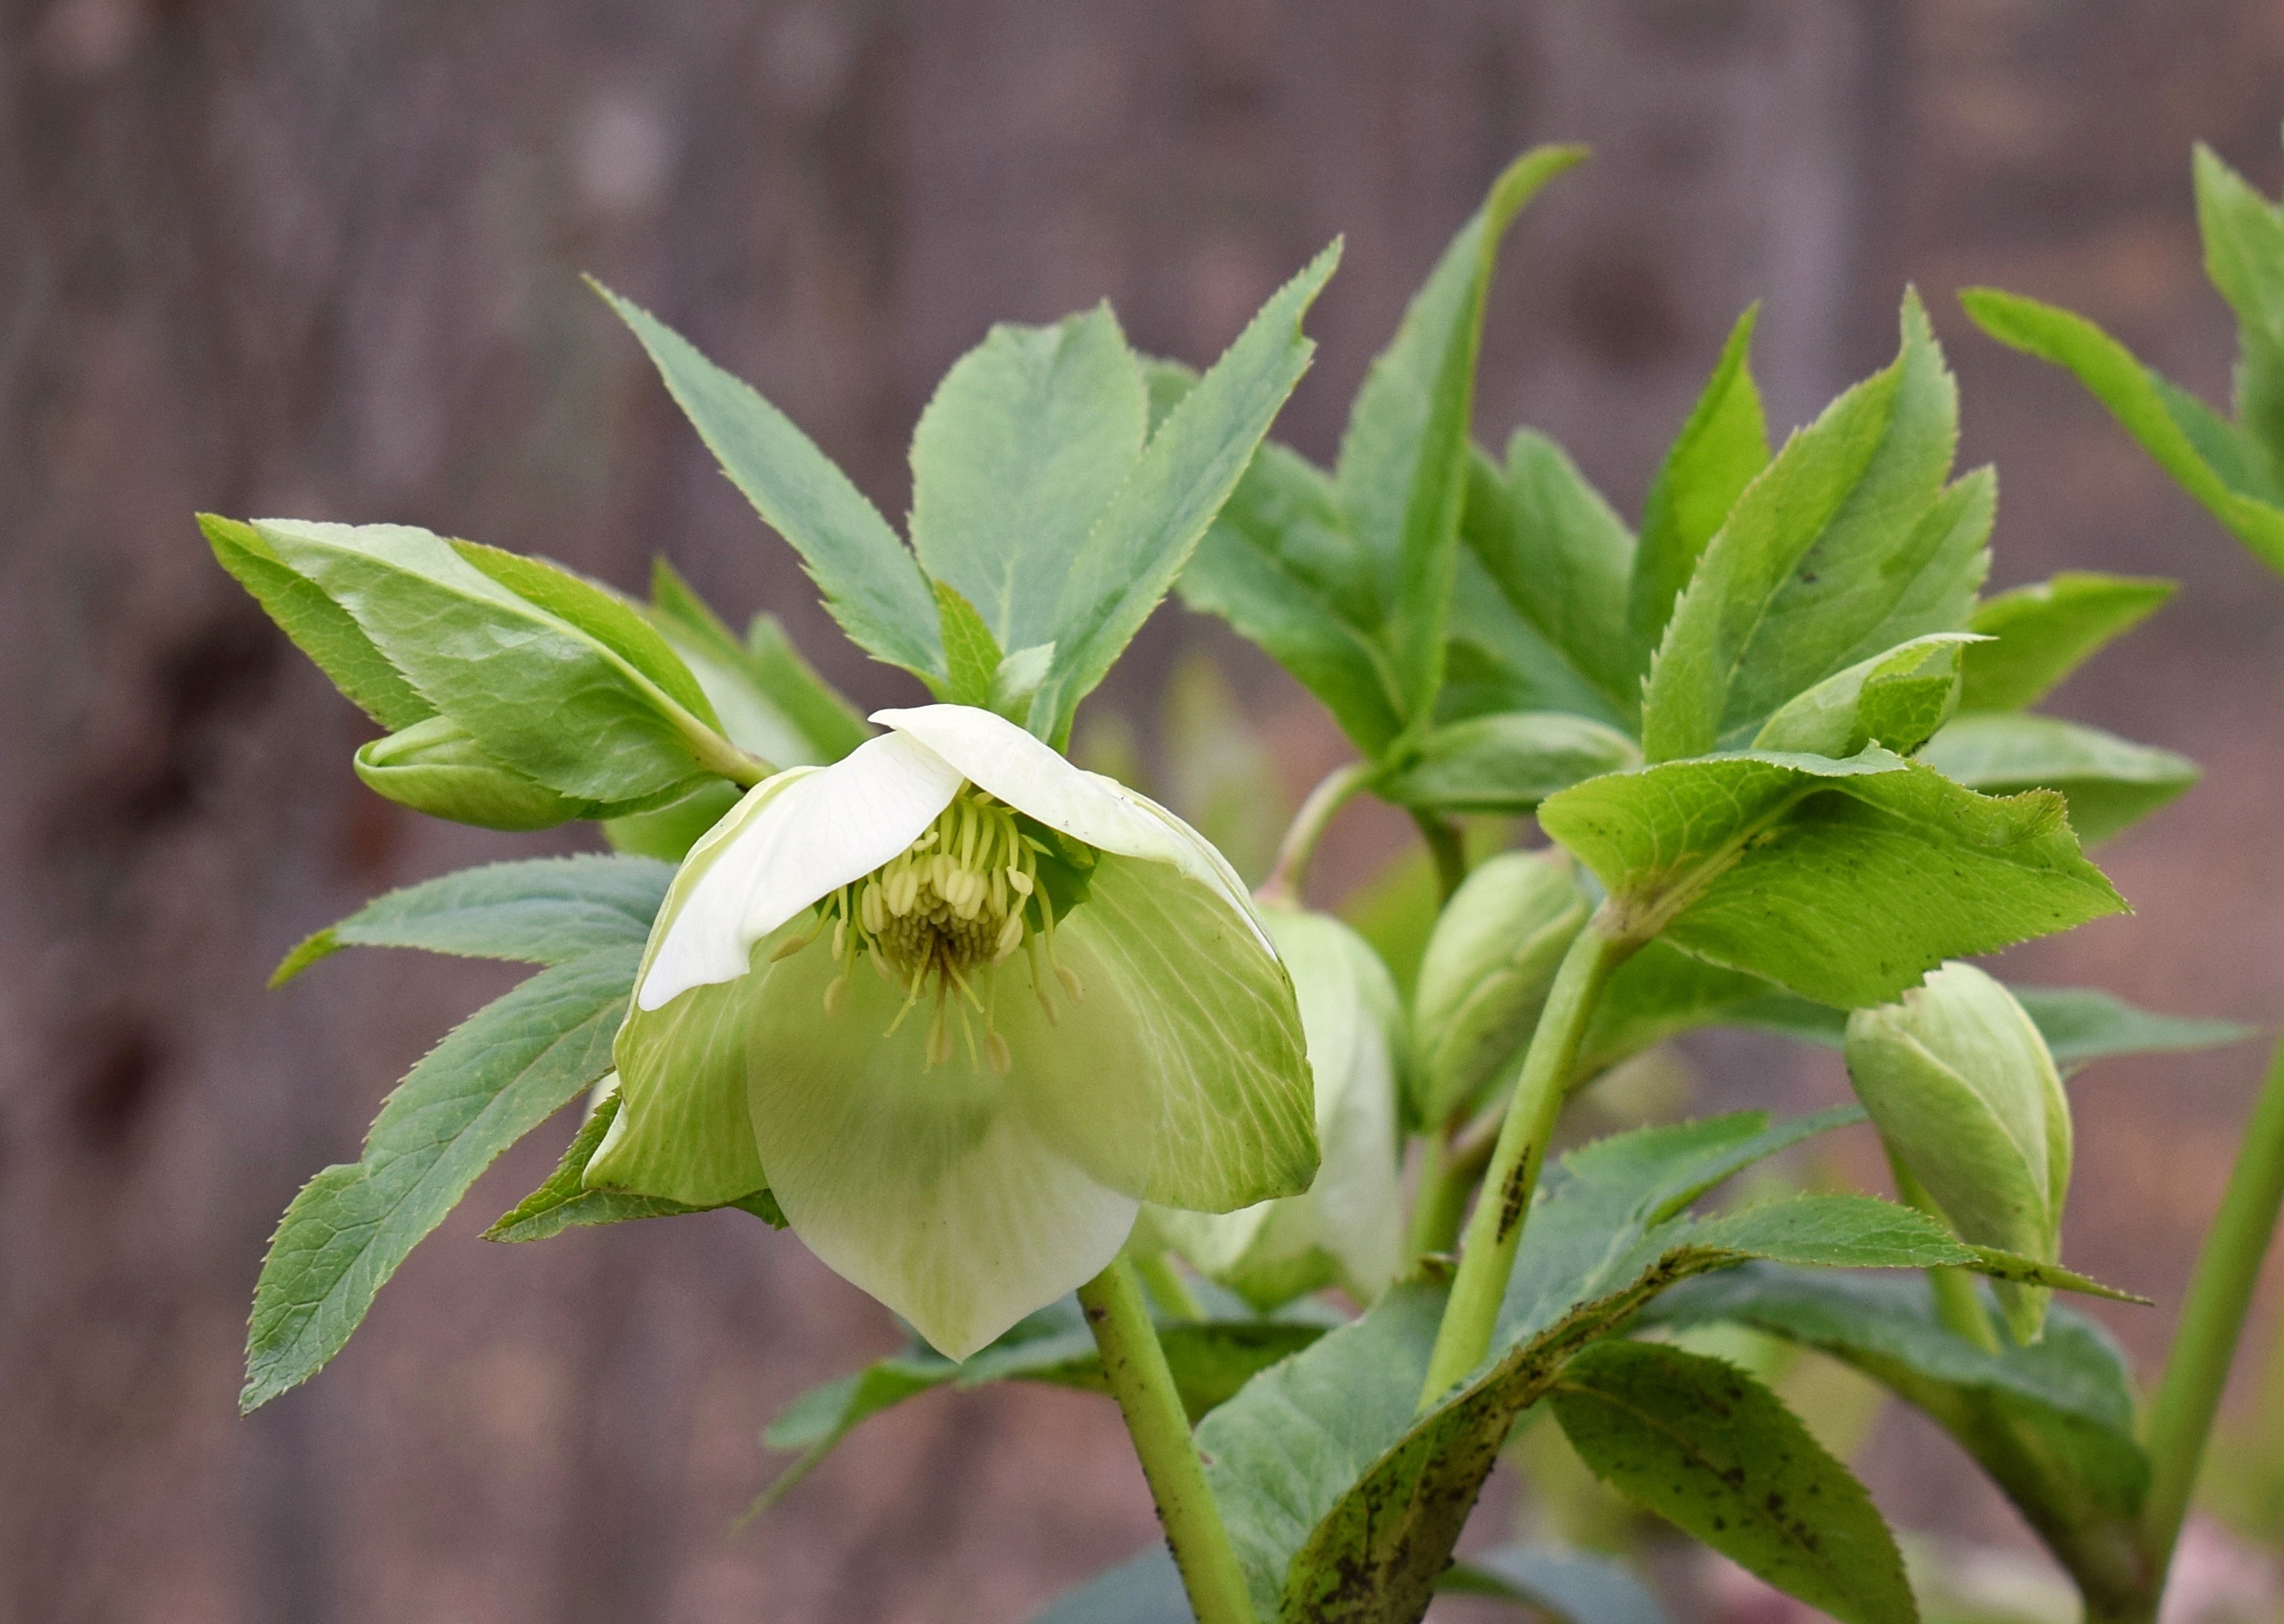
nature, blossom, plant, white, leaf, flower, bloom, green, red, natural, botany, garden, flora, wildflower, bud, flowering plant, hellebore, land plant, lenten rose, green hellebore, green lenten rose